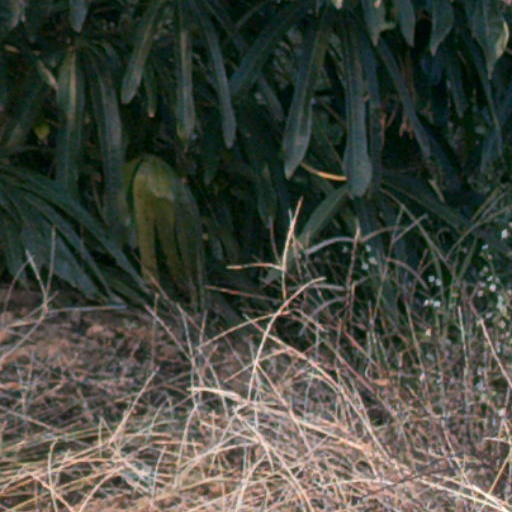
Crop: cassava